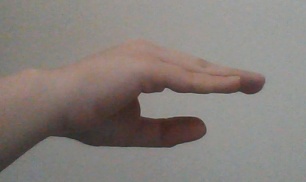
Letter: jeem